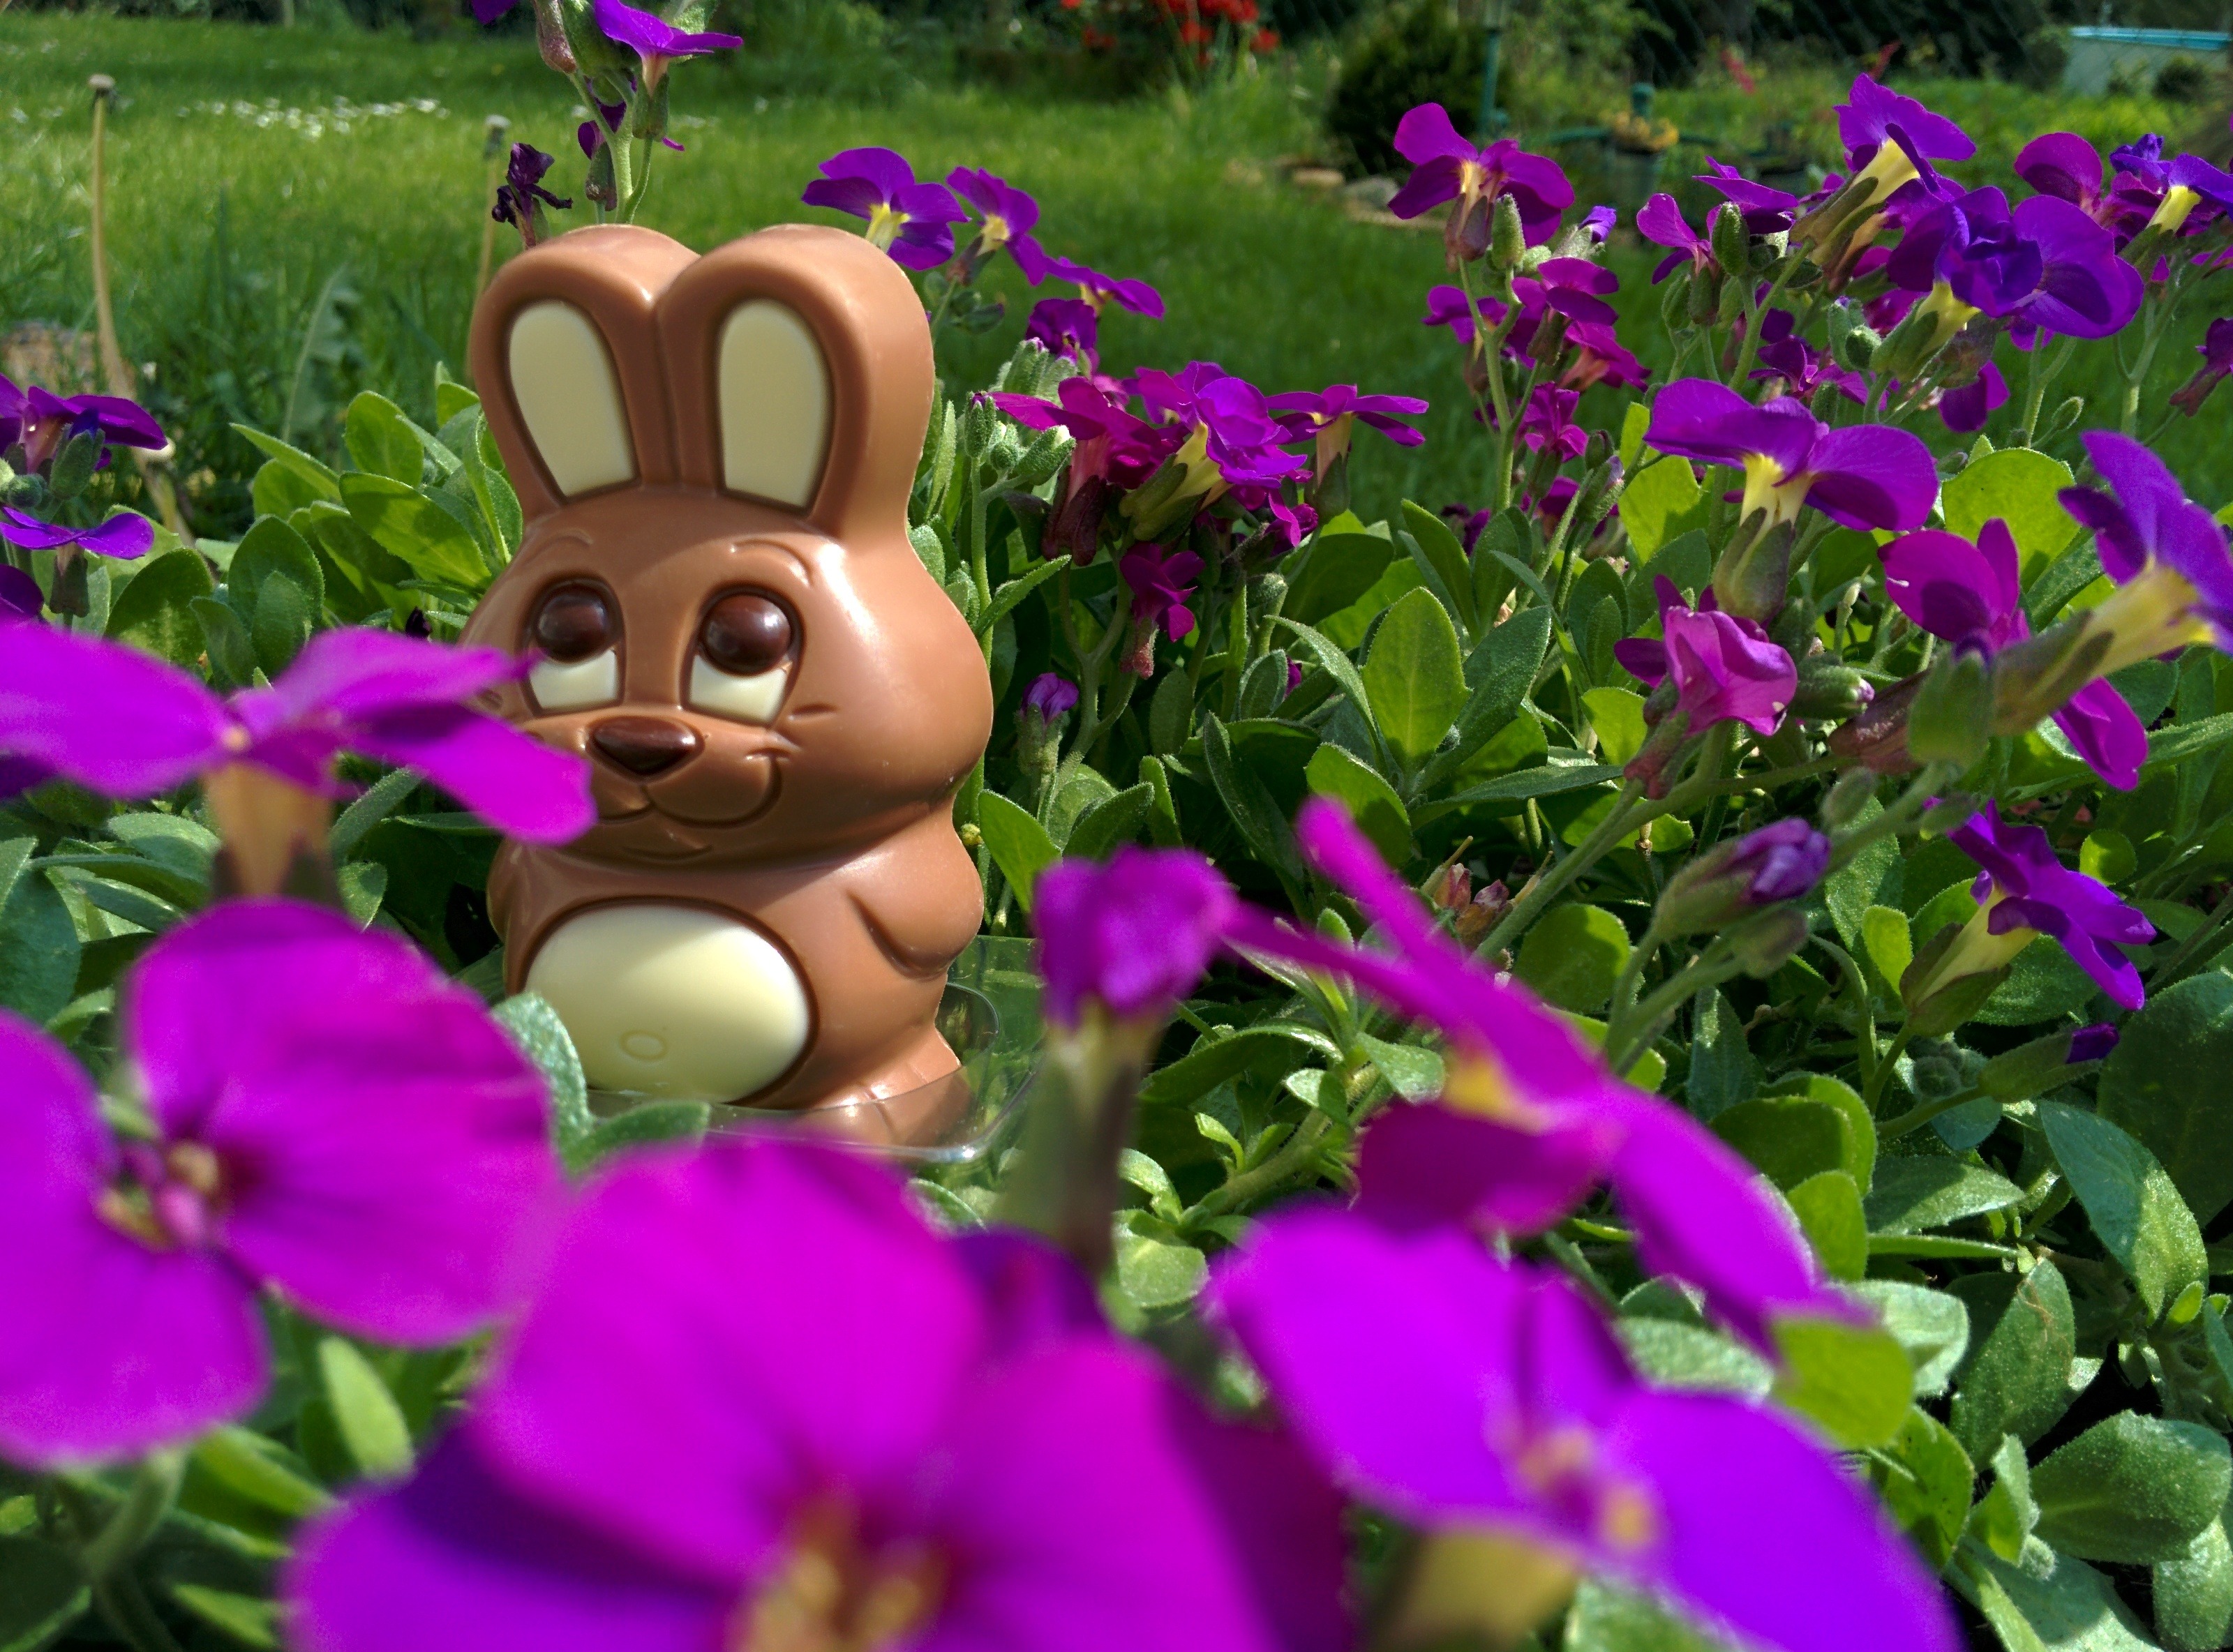
plant, meadow, flower, jungle, garden, chocolate, flora, wildflower, hare, fun, hide, easter, easter bunny, ecosystem, tracy, flowering plant, chocolate bunny, land plant